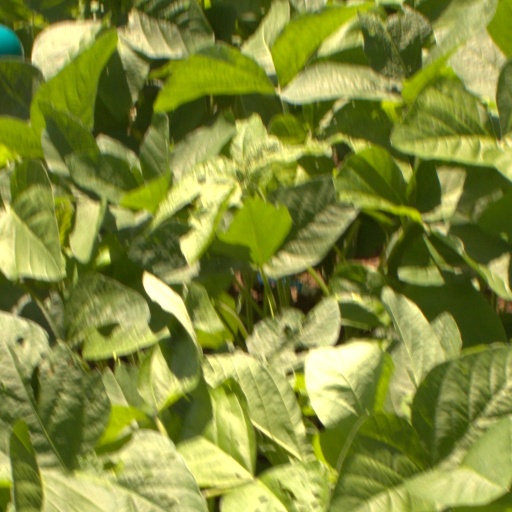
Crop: soybean